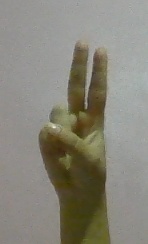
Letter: taa